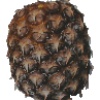
Label: pineapple